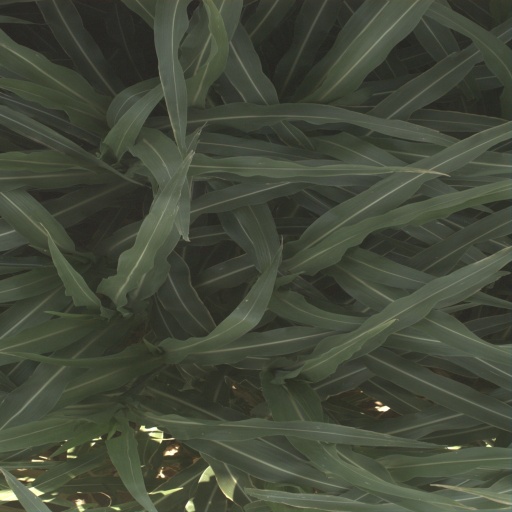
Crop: sorghum